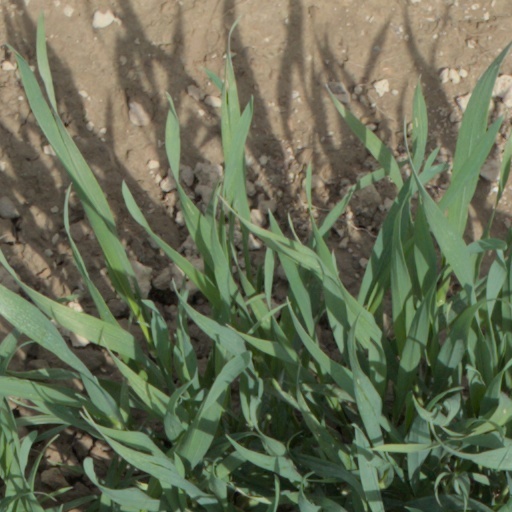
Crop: wheat